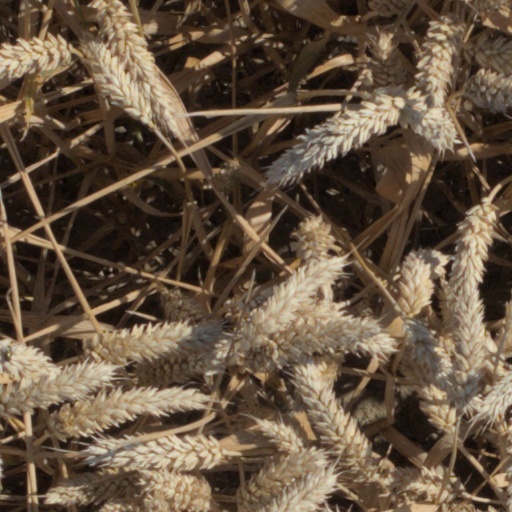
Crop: wheat